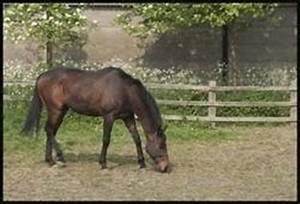
horse